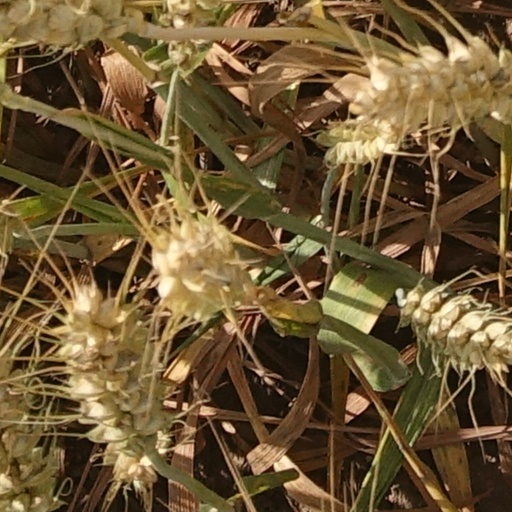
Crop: wheat